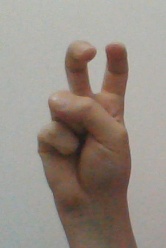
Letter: toot